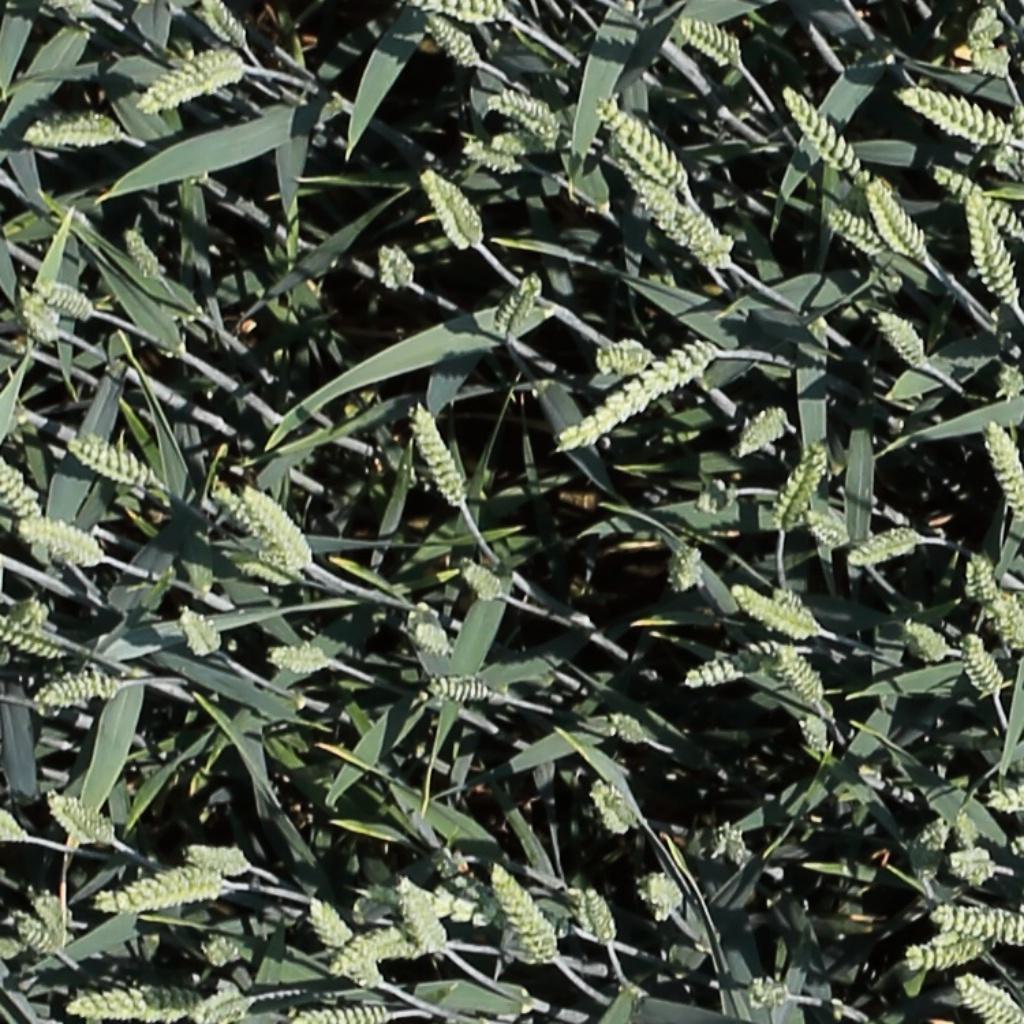
Country: Switzerland
Location: Usask
Wheat development stage: Filling